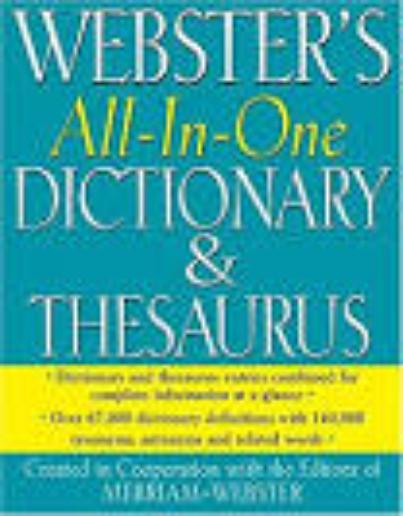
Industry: Others